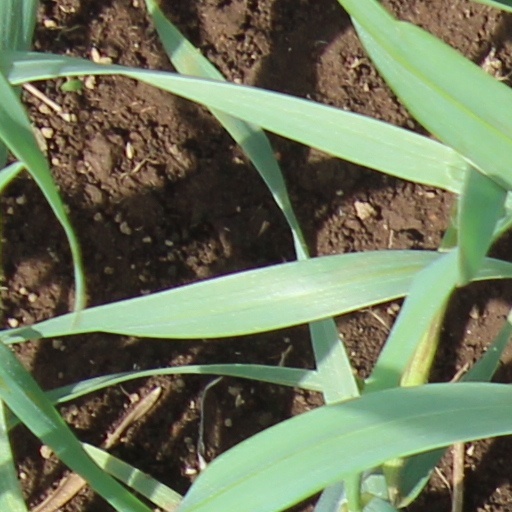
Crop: wheat